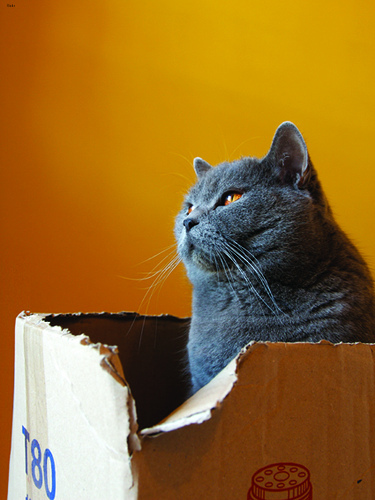
Animal: cat
Breed: british_shorthair